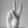
ASL letter: V